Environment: lab
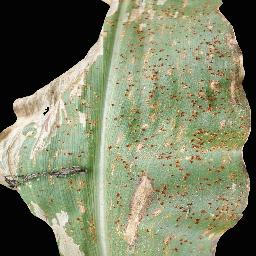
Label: common_rust